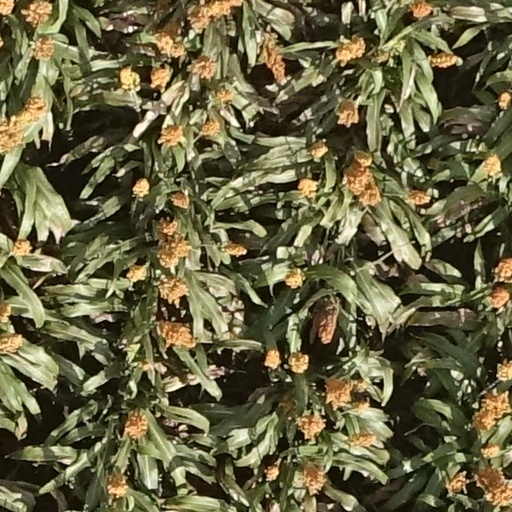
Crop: sorghum